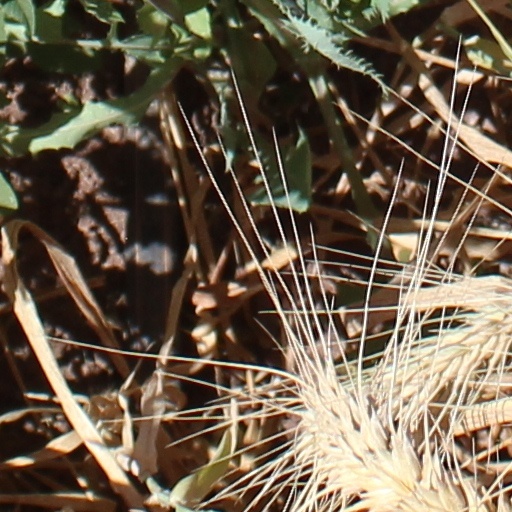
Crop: wheat